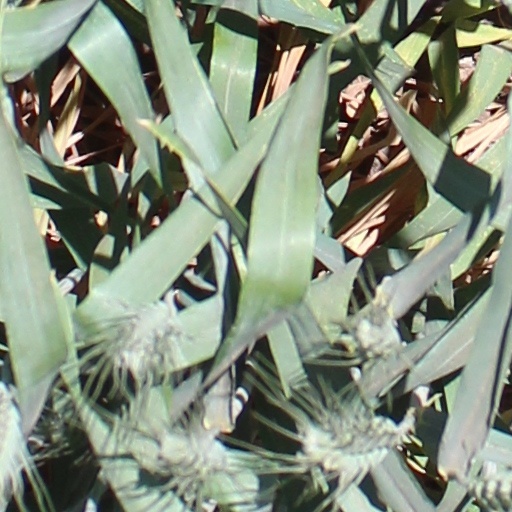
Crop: wheat